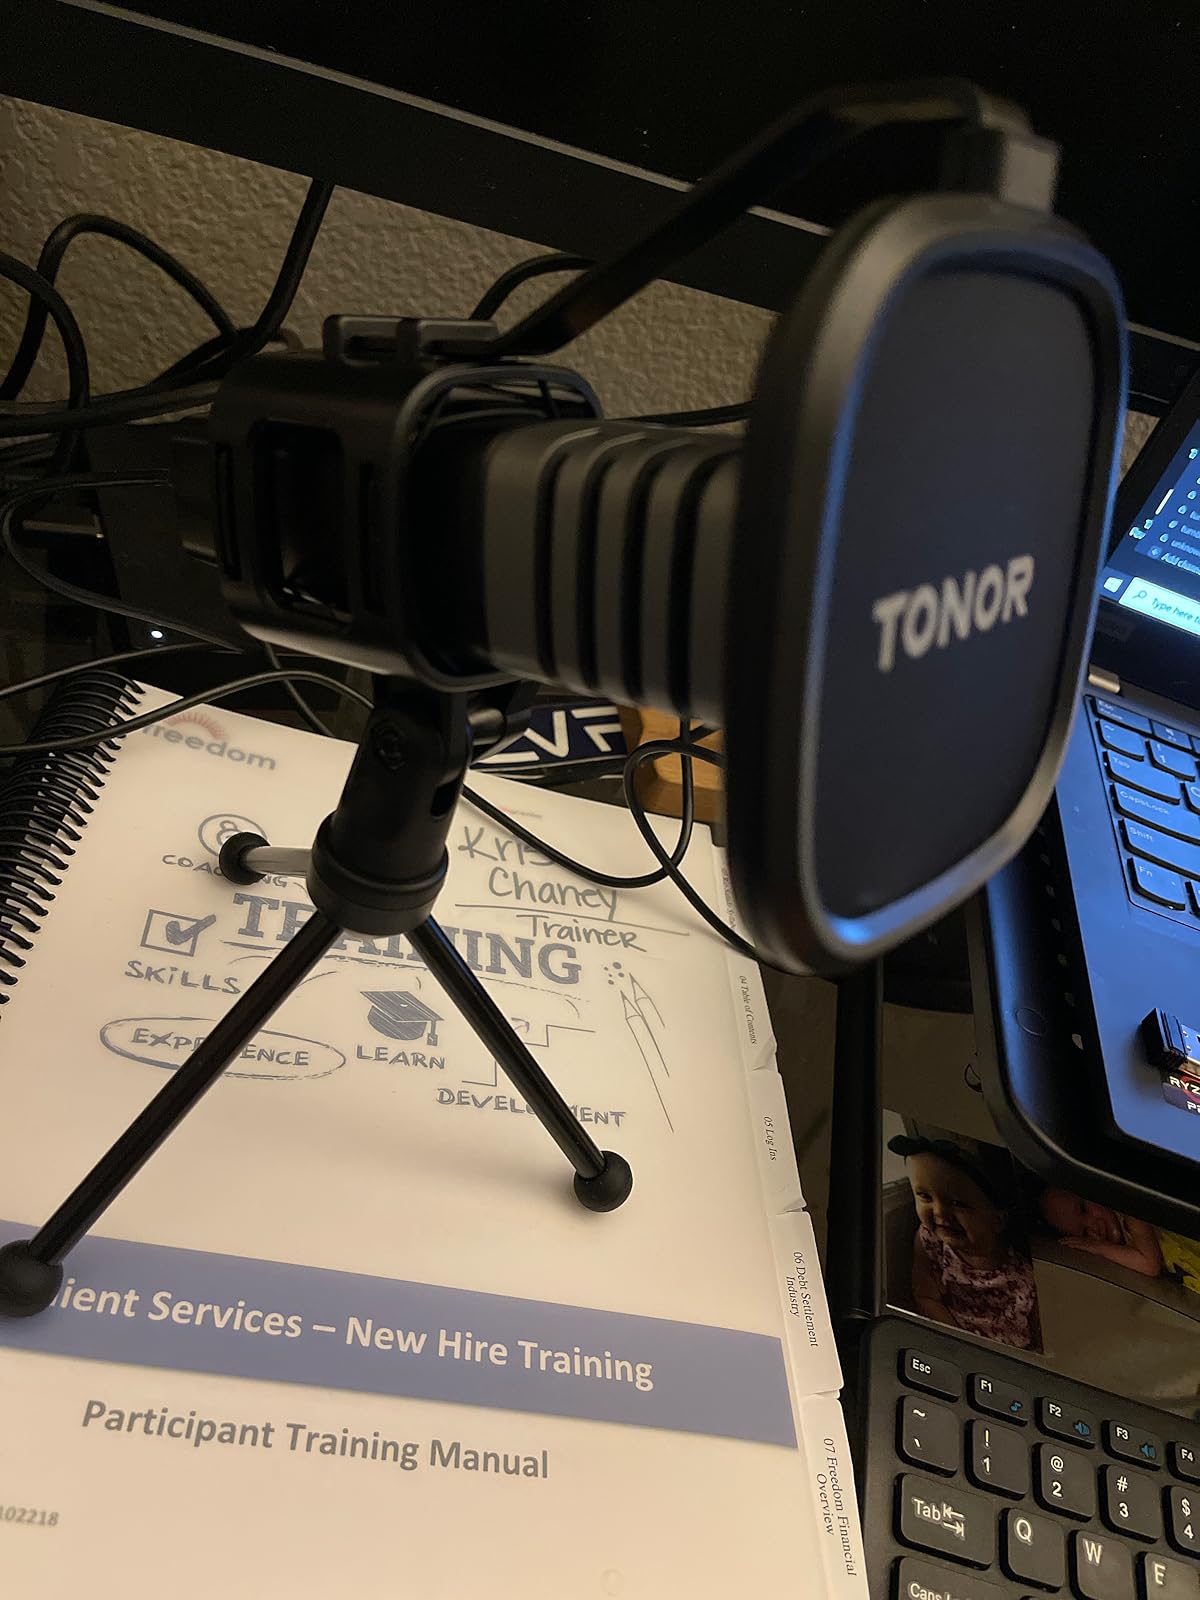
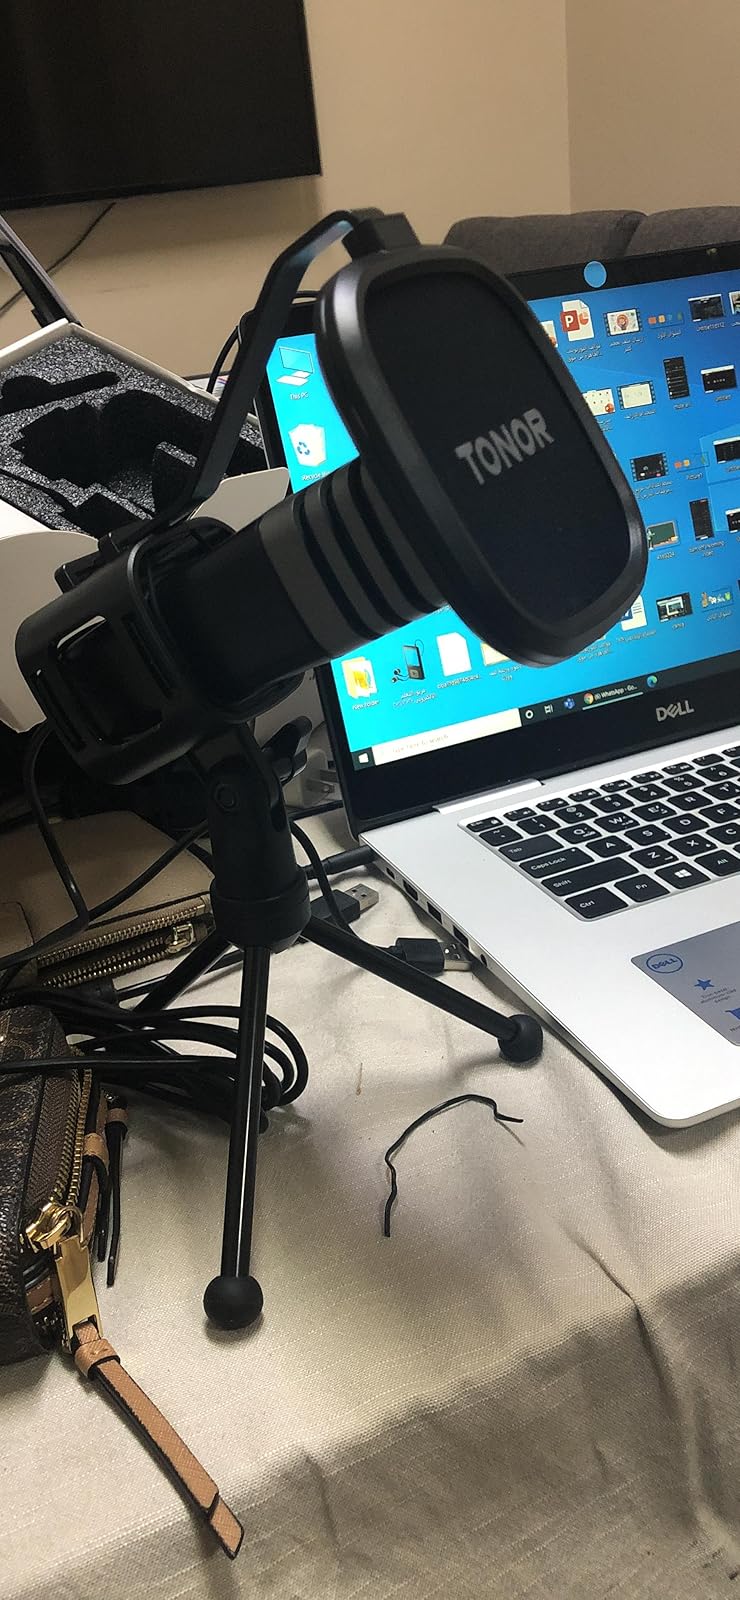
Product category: microphone
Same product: yes